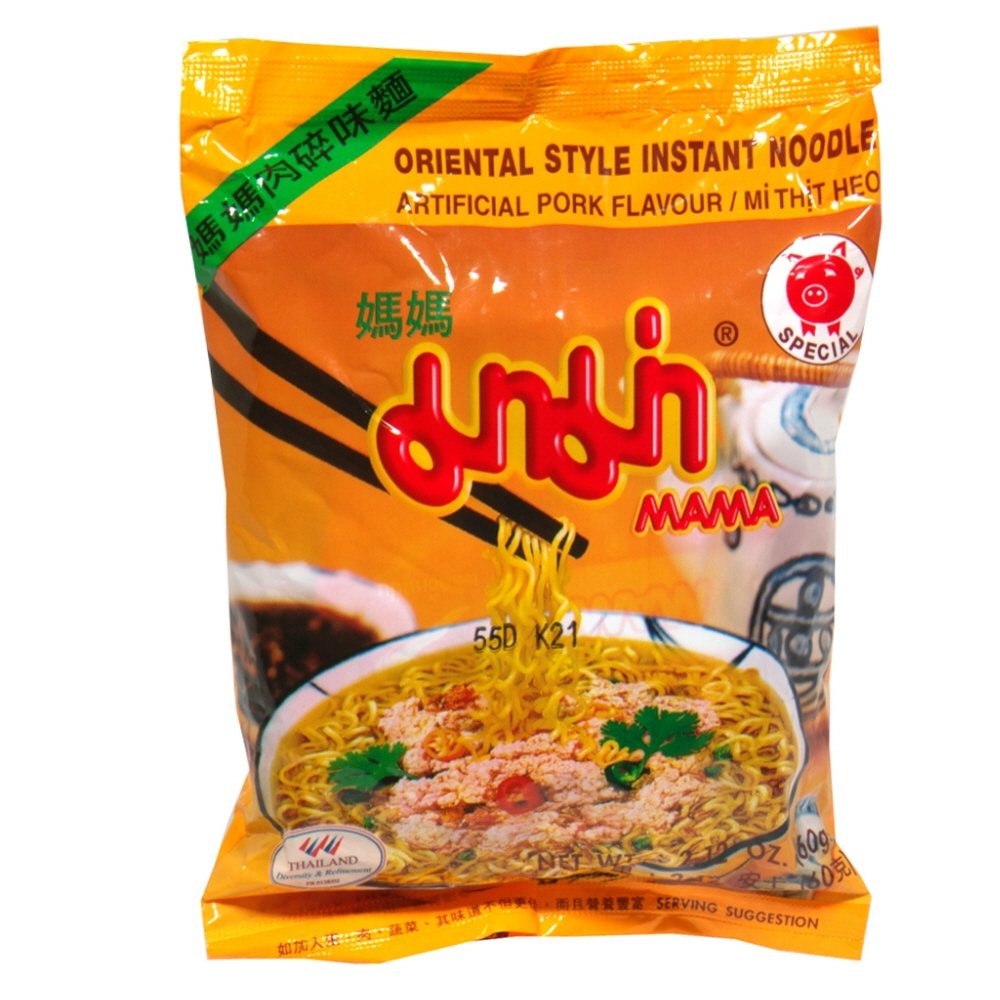
Item Name: Mama Noodles Noodles Pork, 2.1000-ounces (Pack of30)
Bullet Point 1: Authentic Asian Flavor
Bullet Point 2: ready in 3 minutes
Bullet Point 3: Delicious pork taste
Product Description: Packaged Noodle Dinner Kits
Value: 63.0
Unit: ounce

Price: 0.745